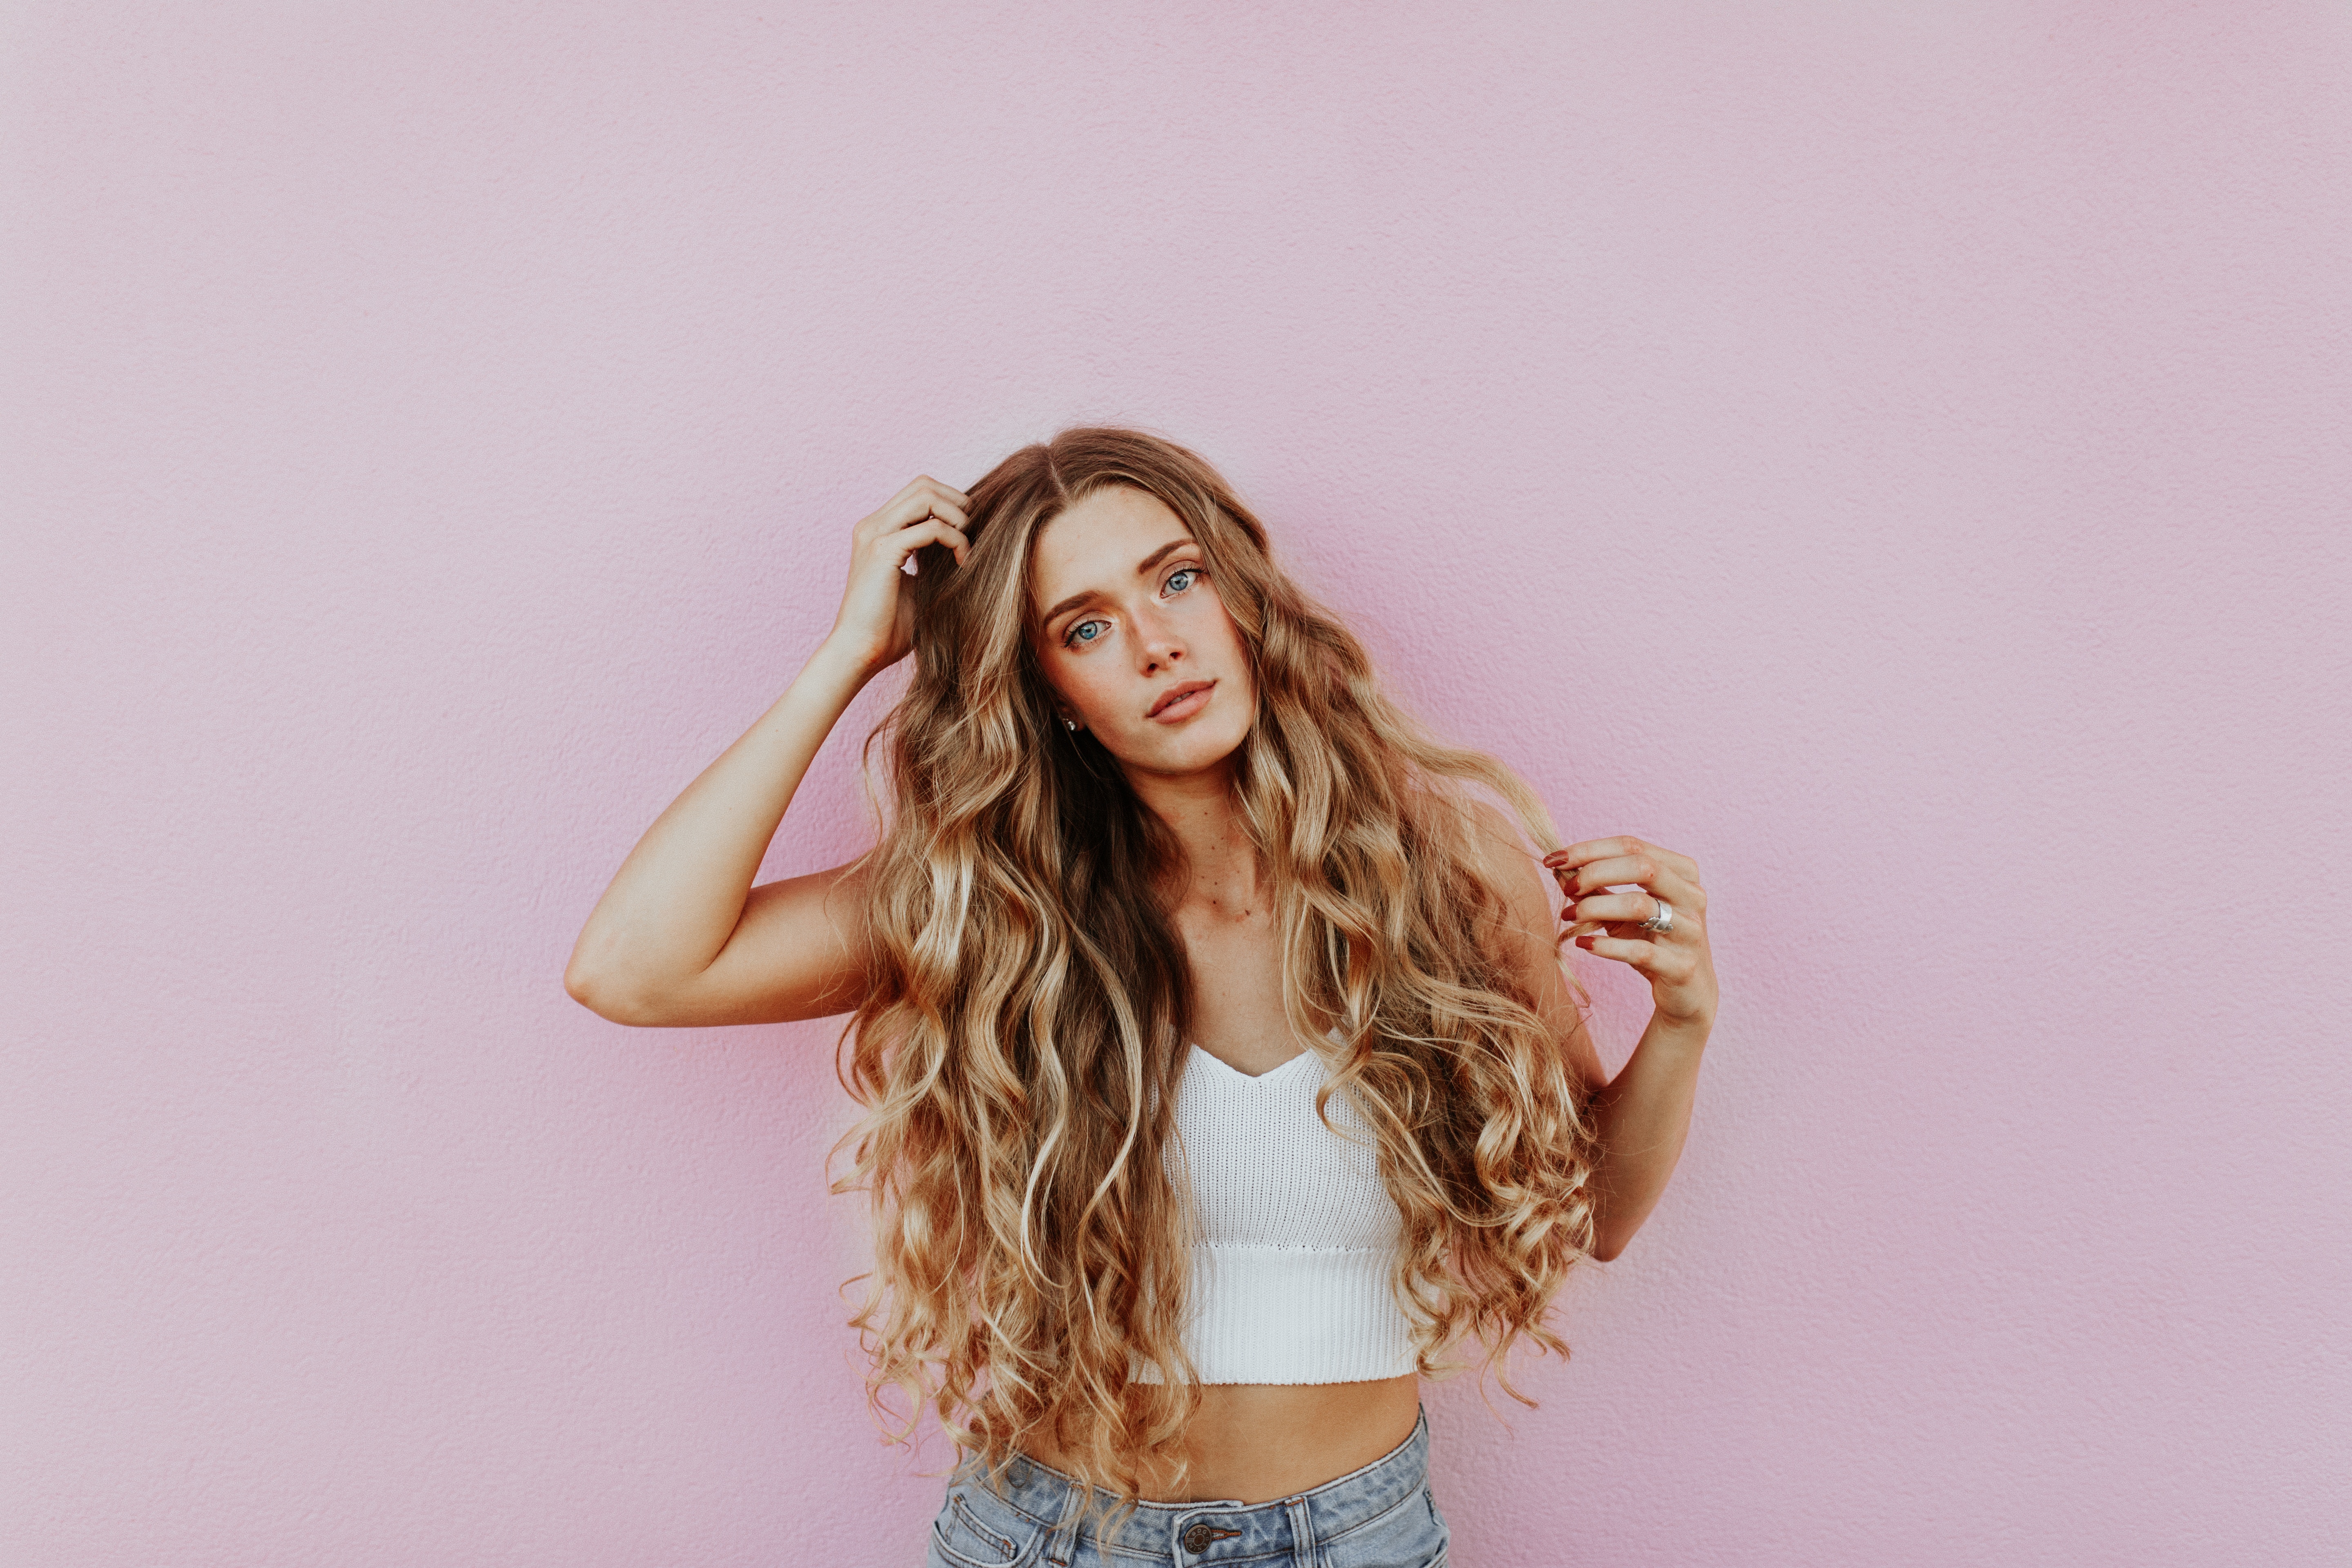
girl, hair, model, hairstyle, long hair, beauty, photo shoot, fashion model, brown hair, hair coloring, supermodel, human hair color, hair accessory